Ashiura Kannon-ji

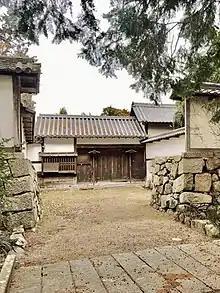
Ashiura Kannon-ji Entrance.jpg

is a Buddhist temple of the Tendai sect located in the city of Kusatsu, Shiga Prefecture, Japan. The temple was founded in the Hakuho period and its grounds were designated a National Historic Site in 2004. The complex includes several Muromachi or Edo Period buildings, two of which are designated as Important Cultural Properties.